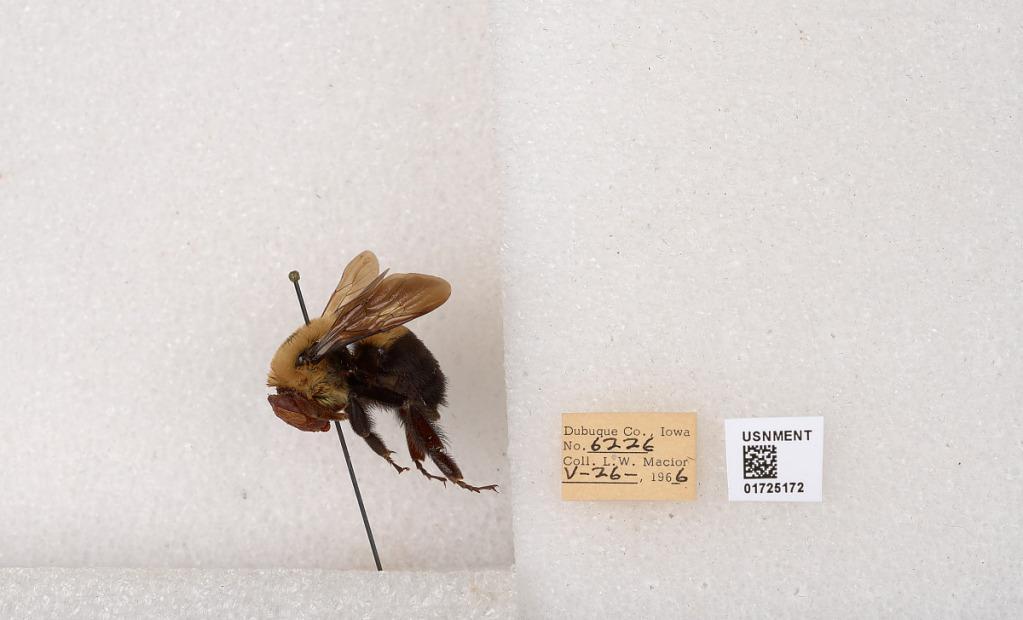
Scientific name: Bombus impatiens Cresson
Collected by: L. Macior
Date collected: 1966-5-26
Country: United States
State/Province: Iowa
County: Dubuque
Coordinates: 42.4688, -90.8825